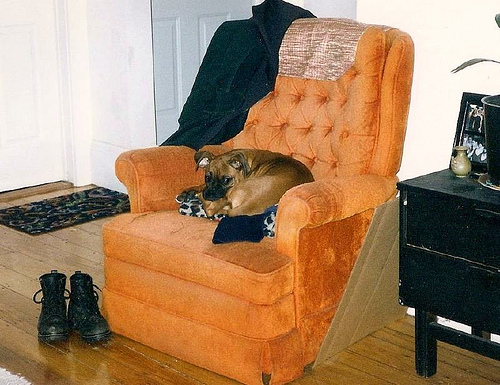
Breed: boxer